Sinbad and the Minotaur

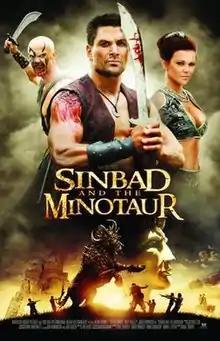
Film poster

Sinbad and the Minotaur is a 2011 Australian fantasy B movie directed by Karl Zwicky serving as an unofficial sequel to the 1947 Douglas Fairbanks Jr. film and Harryhausen's Sinbad trilogy. It combines "Arabian Nights" hero Sinbad the Sailor with the Greek legend of the Minotaur.